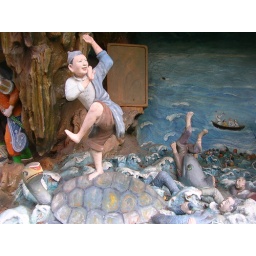
Man saved by a turtle from man eating sharks